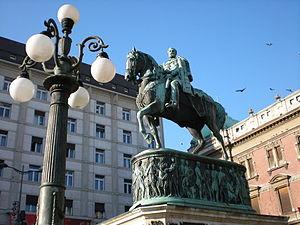
La fonderie royale de Munich est une fonderie d'art coulant exclusivement du bronze qui exista entre 1822 et 1931. Beaucoup de statues de Munich et de ses environs y ont été réalisées.